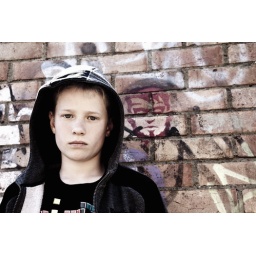
A hooded boy leaning against graffitied brick wall looking at the camera.